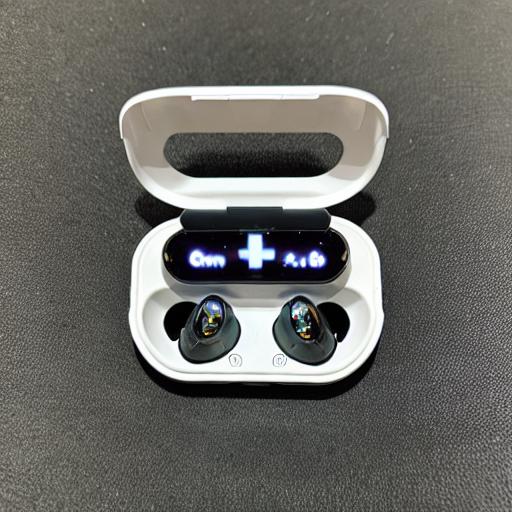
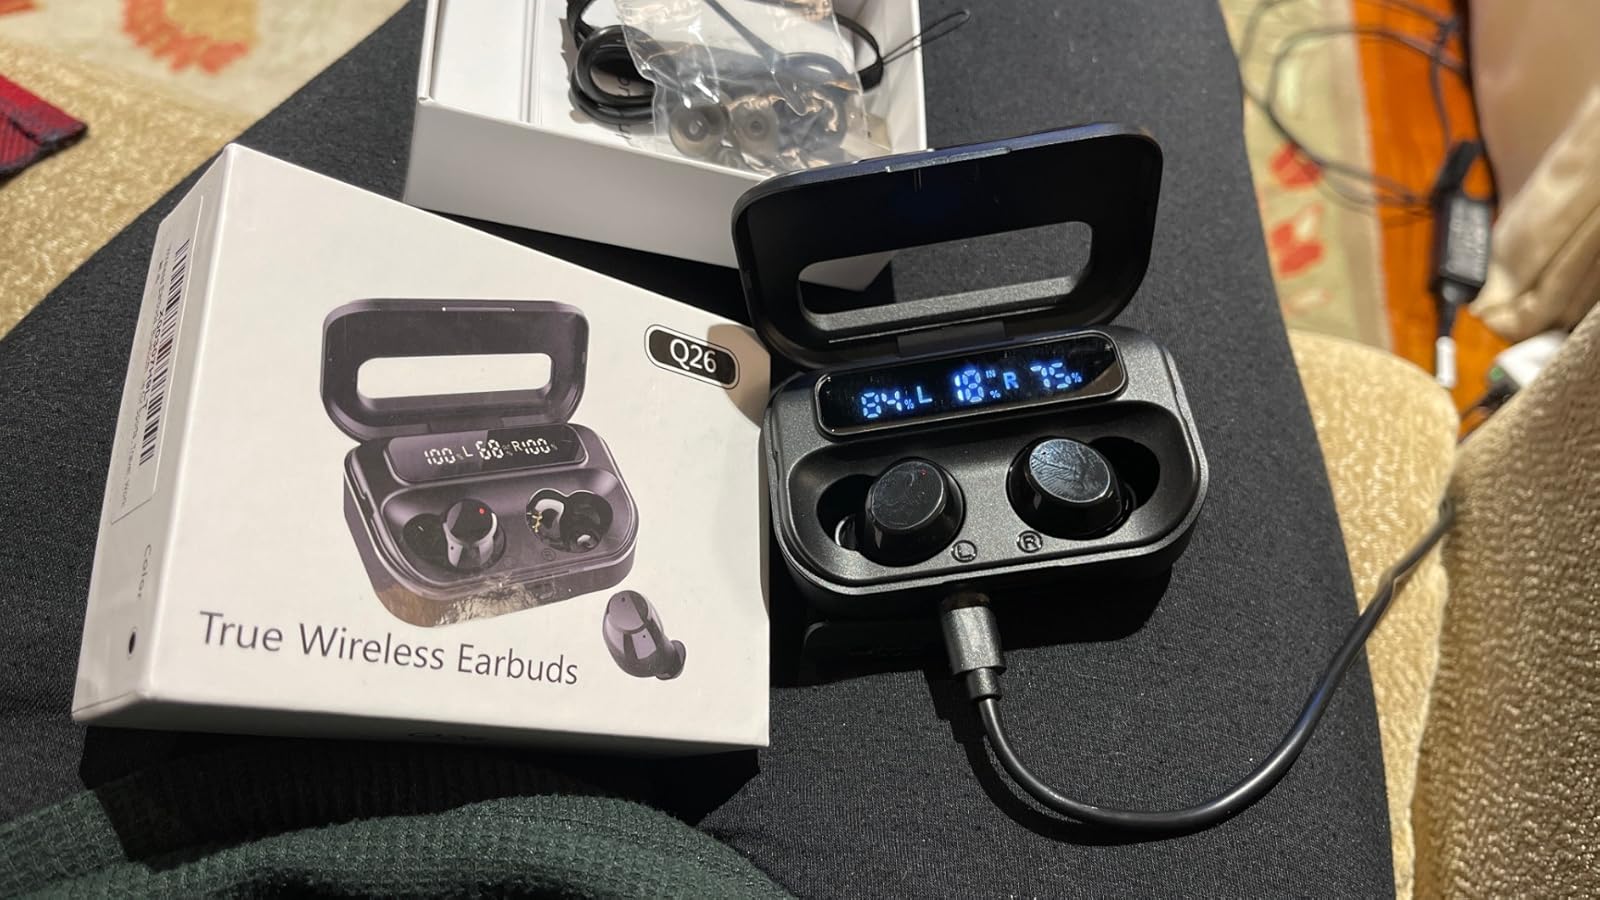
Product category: earbuds
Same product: no